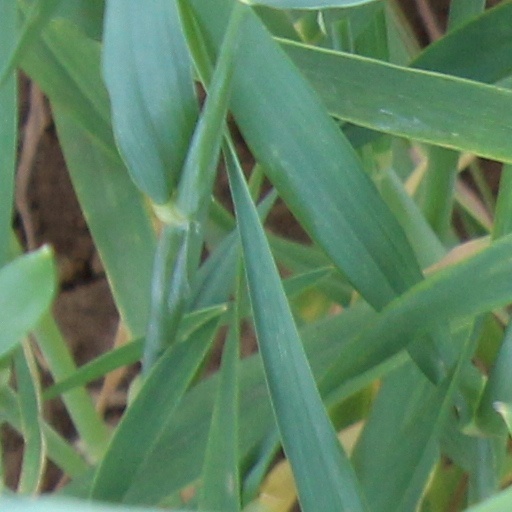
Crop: wheat